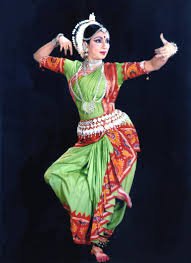
Dance form: odissi